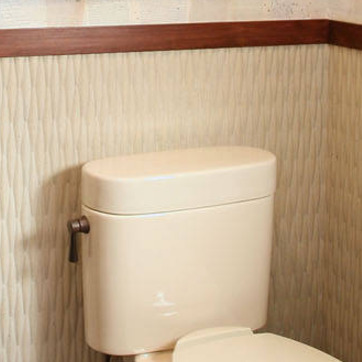
Material: ceramic